Demographics of Brazil

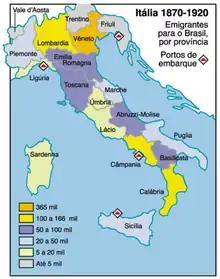
Italian regional immigration to Brazil, which has the most people of Italian origin outside Italy. Unlike other countries with Italian immigrants, Brazil prioritized Northern Italy which it considered more developed

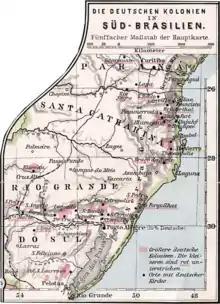
German settlements in Southern Brazil

According to the 2022 census, there were 88,2 million White Brazilians, comprising 43.5% of Brazil's population, although most Brazilians have some degree of European ancestry. Descendants of Europeans are found in the entire territory of Brazil, although they are most concentrated in the south and southeastern parts of the country.